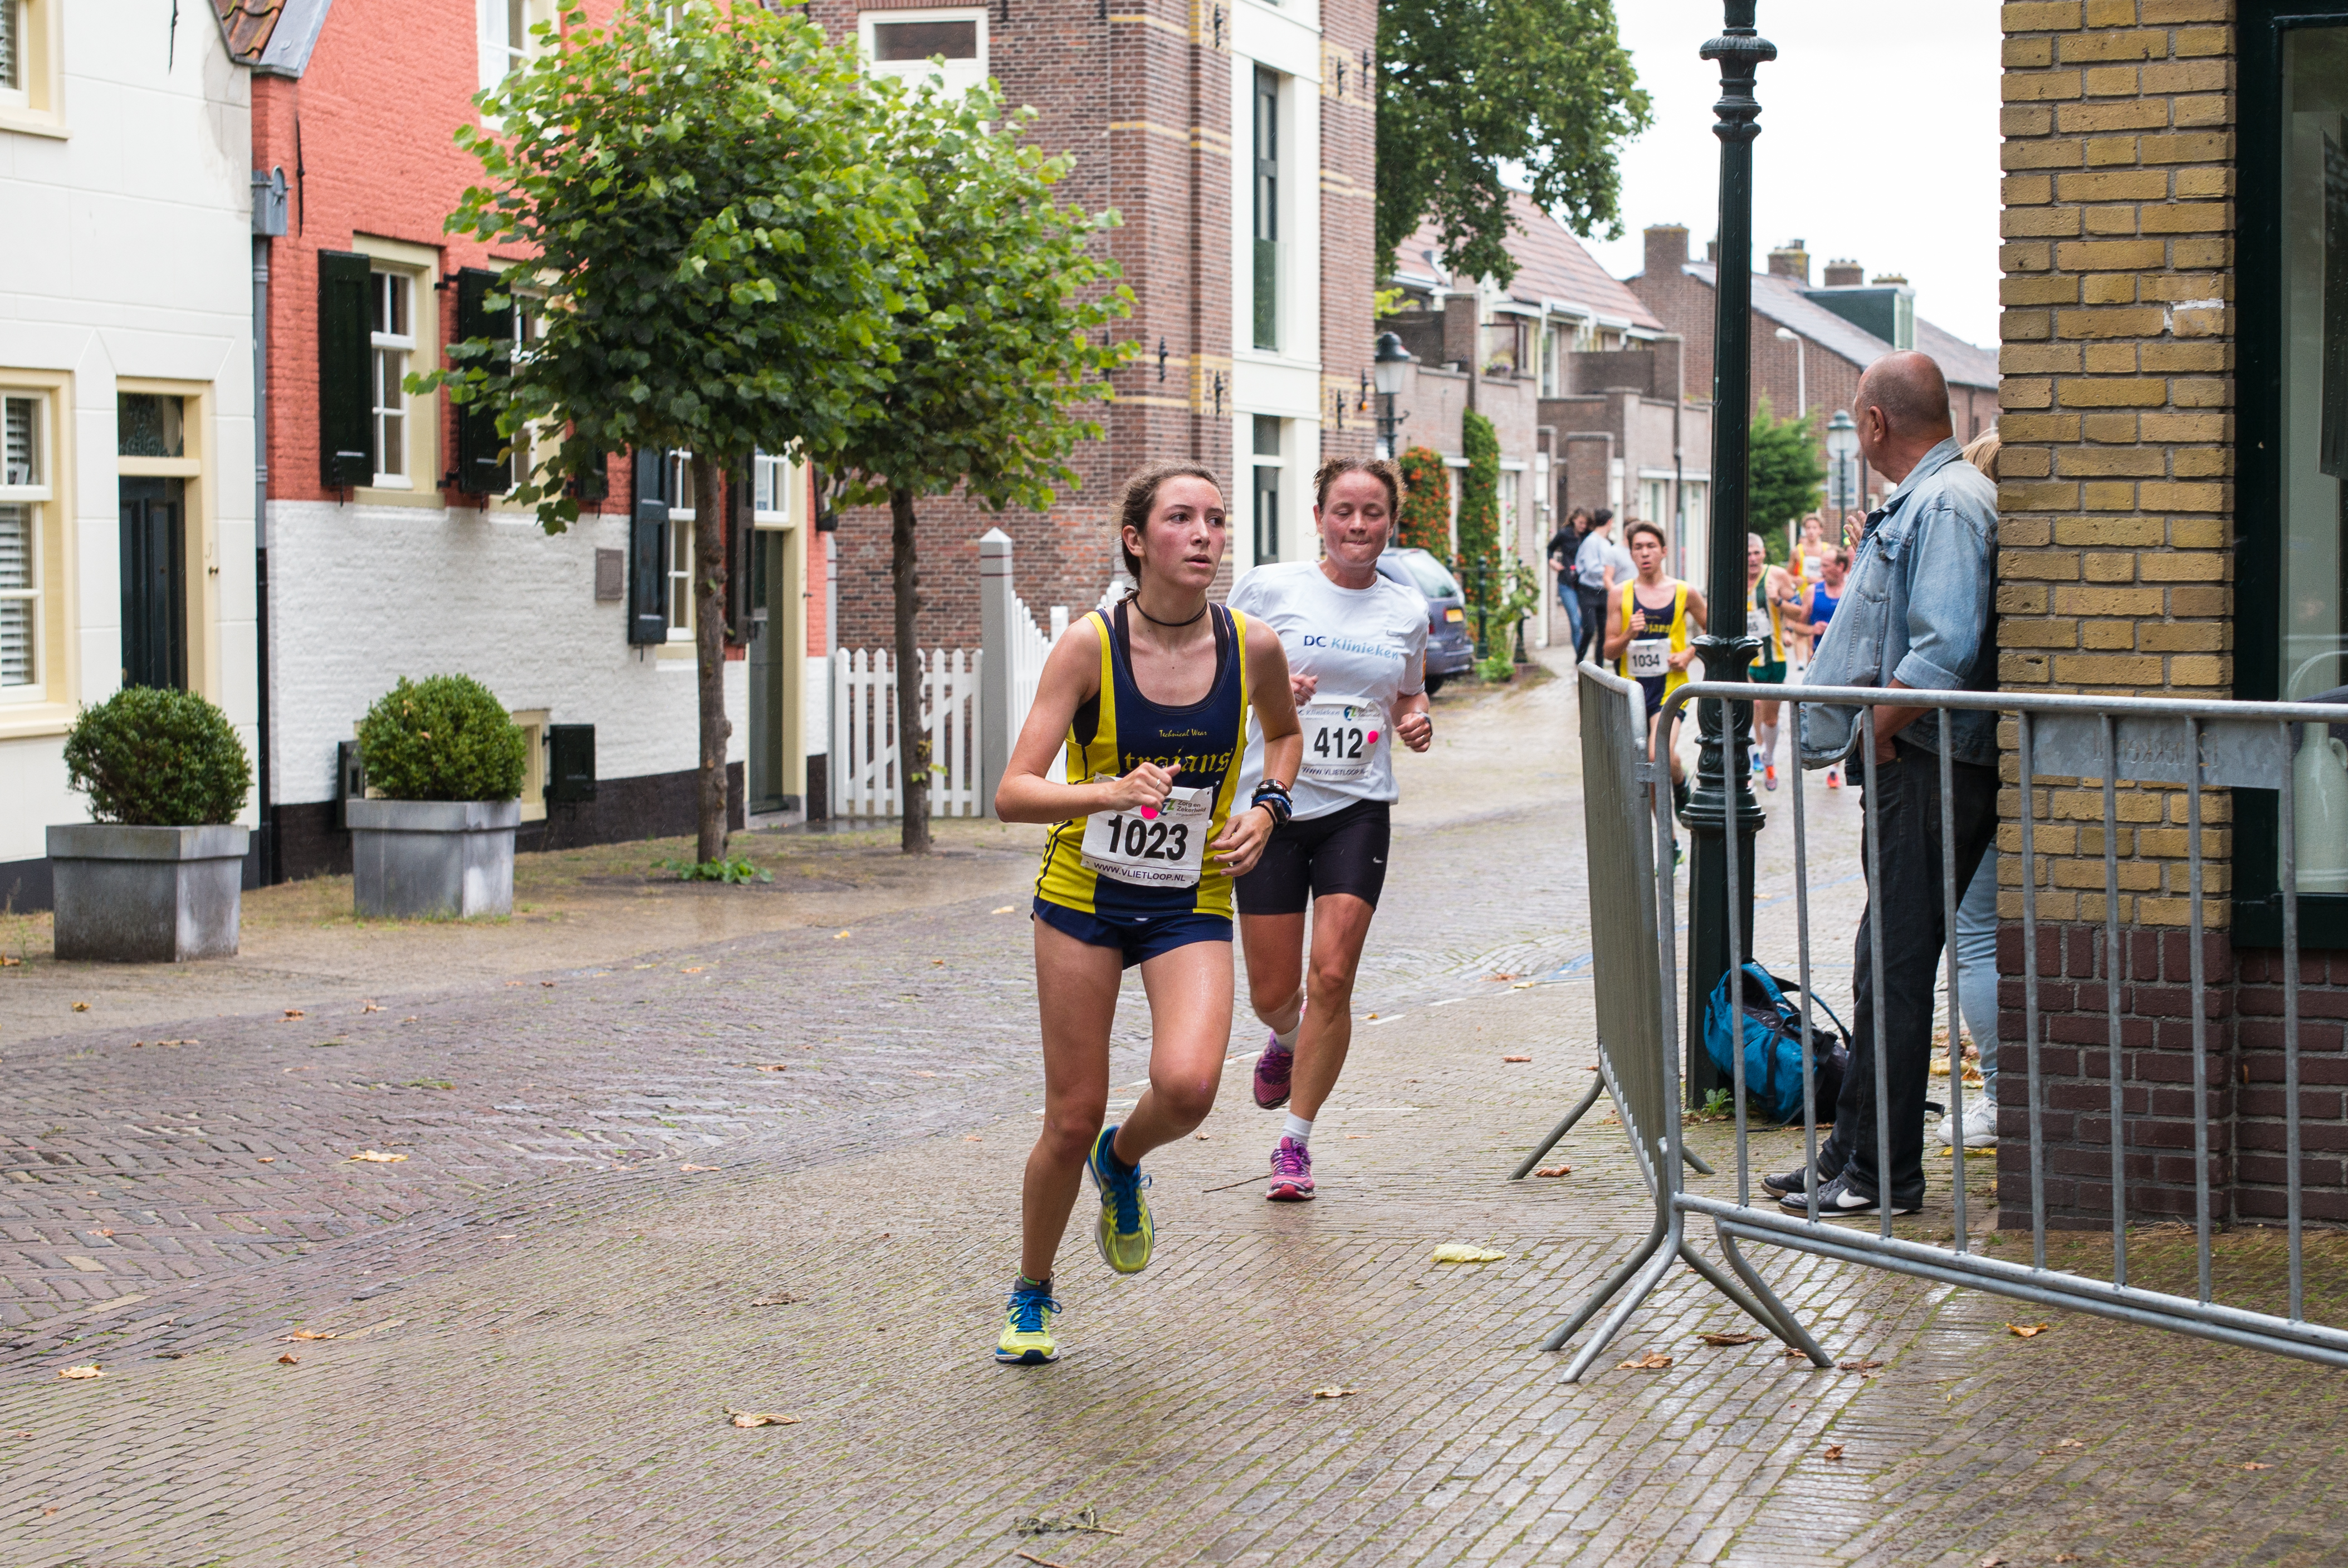
person, sport, street, running, run, country, recreation, high, jogging, runner, cross, 2016, race, holland, hague, netherlands, girls, marathon, m, american, team, sports, boys, 50, school, runners, endurance, junior, leica, 240, summilux, wassenaar, voorschoten, varsity, athlete, athletics, vlietloop, physical exercise, outdoor recreation, human action, individual sports, endurance sports, duathlon, track and field athletics, long distance running, half marathon